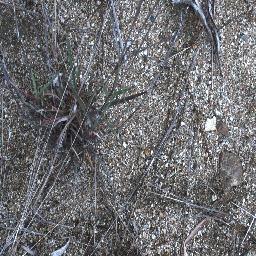
Label: negative